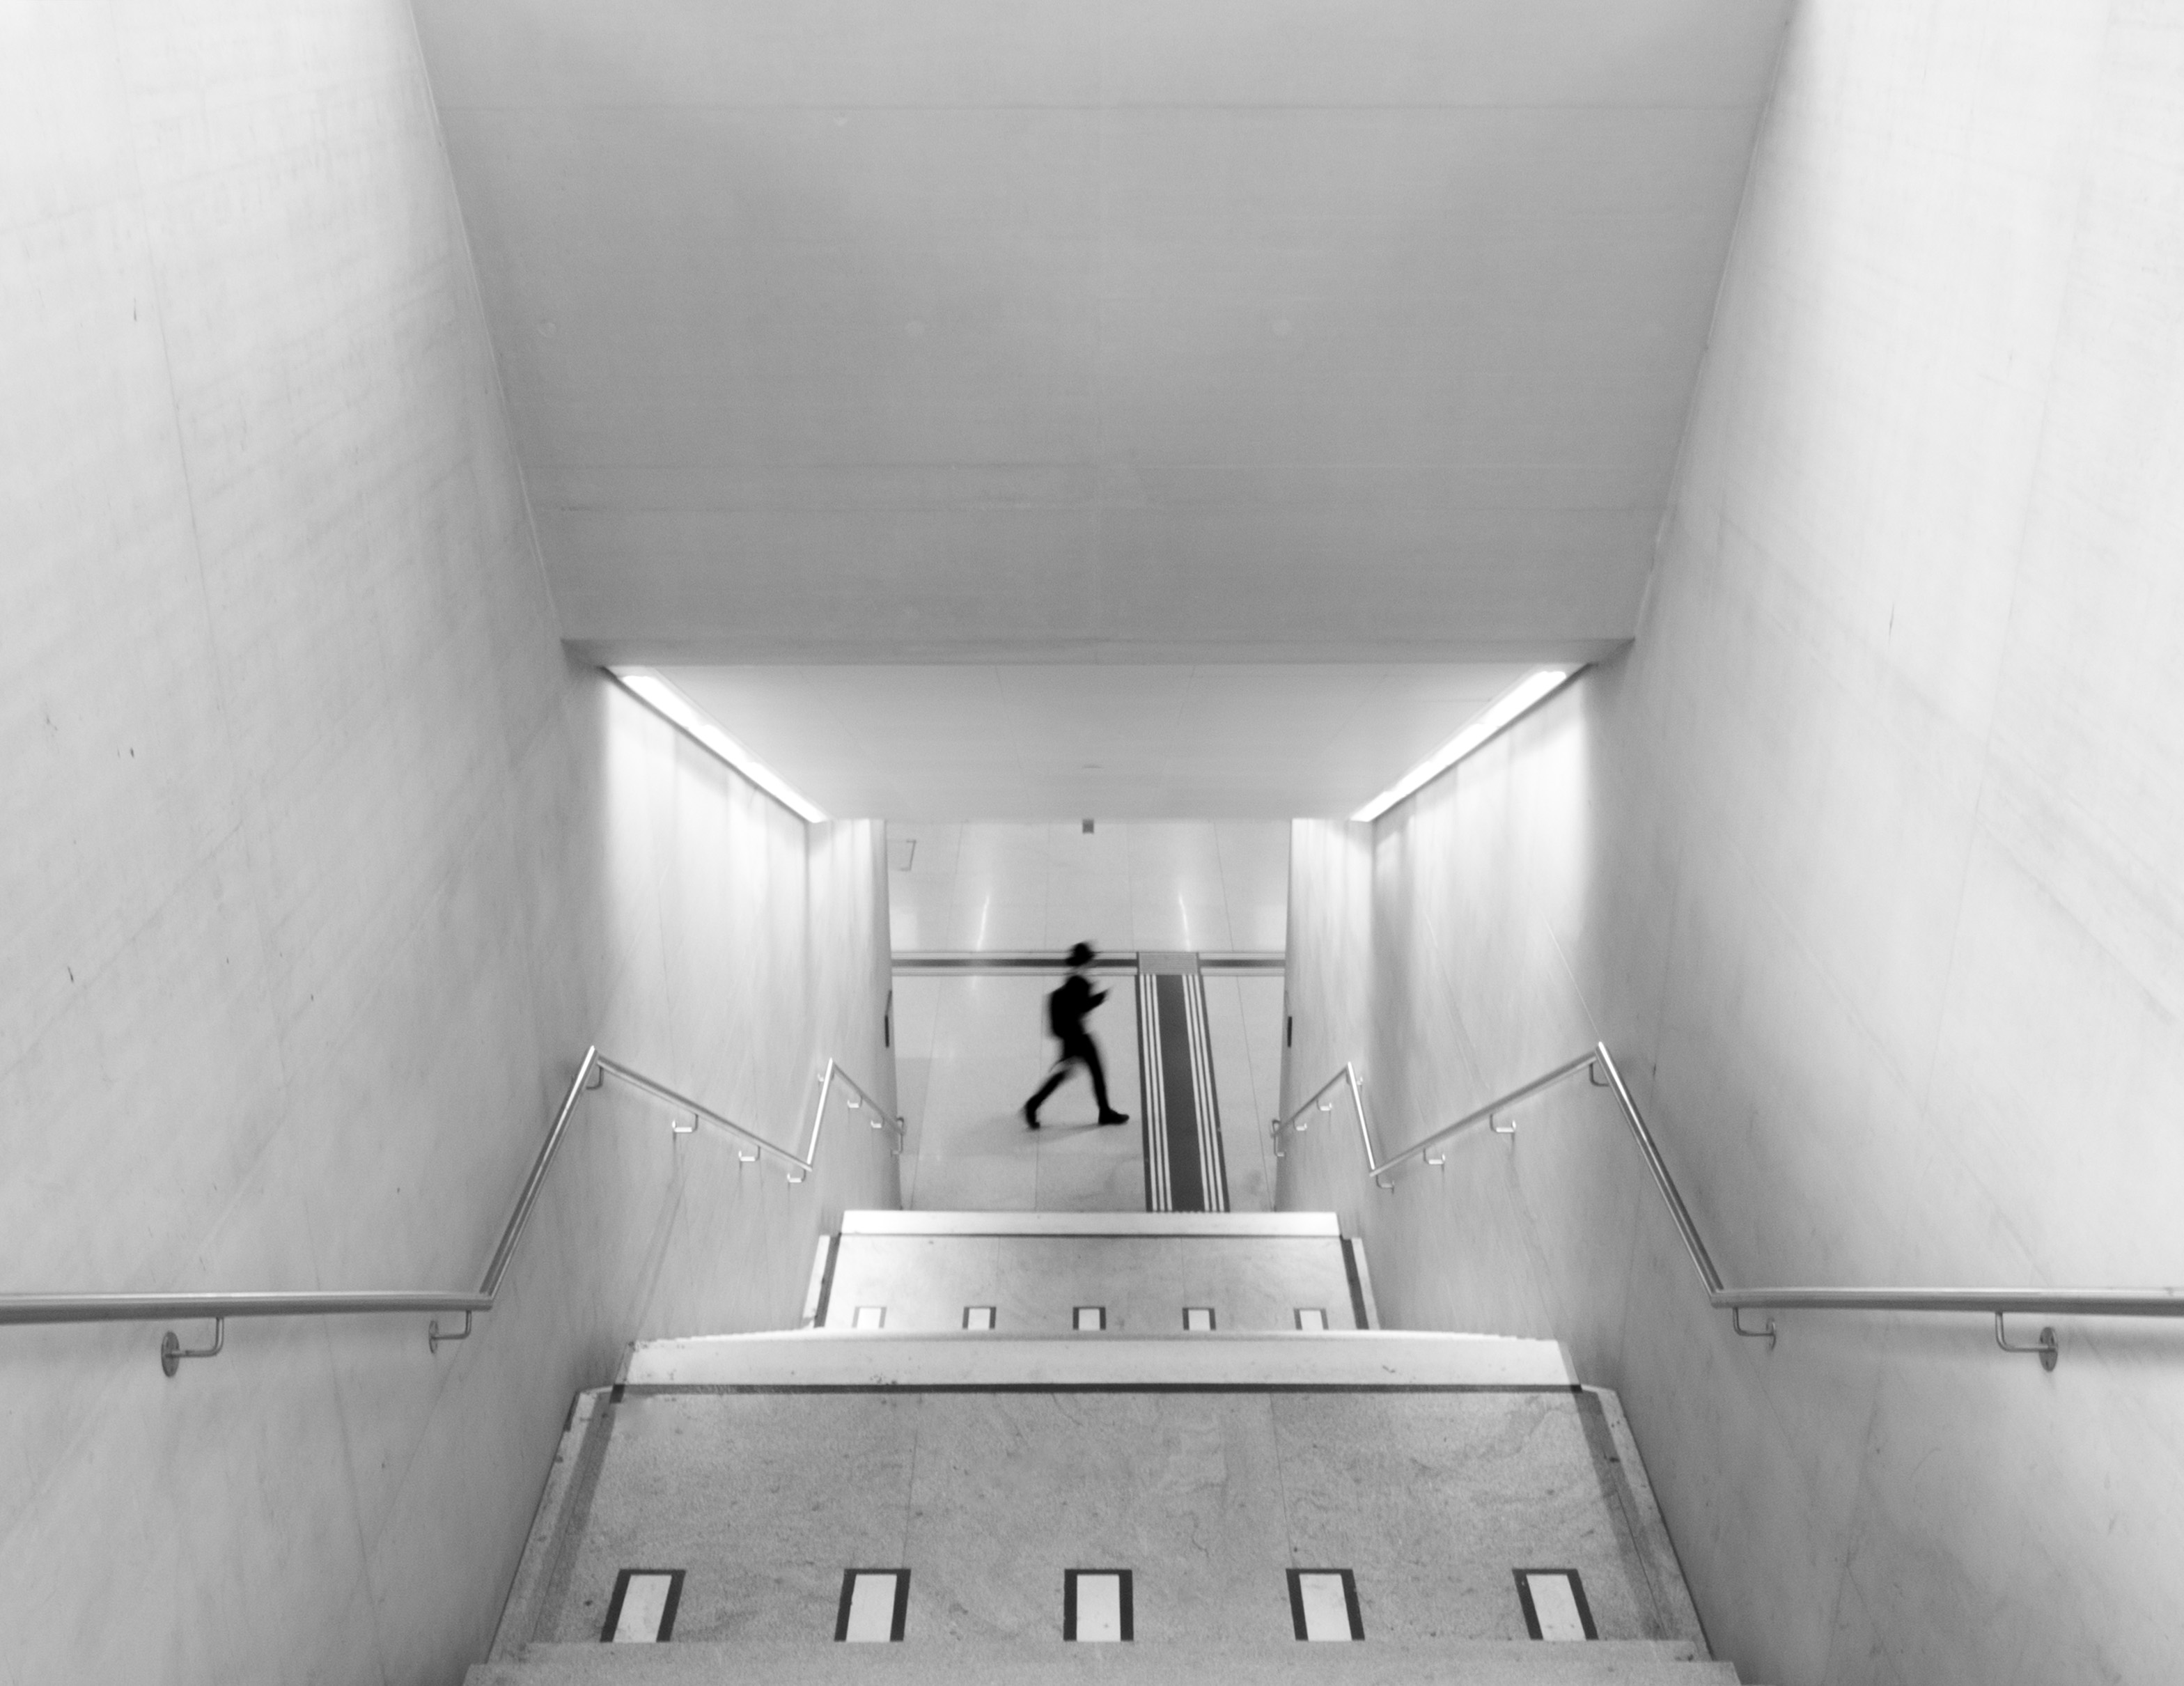
silhouette, black and white, architecture, white, street, house, floor, ceiling, room, monochrome, lighting, streetphotography, bw, moving, candid, design, sw, fineart, strassenfotografie, monochrome photography